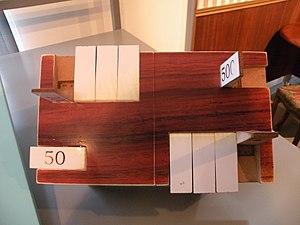
marque a jouer, qui sert à compter un peu comme un boulier, Musée de la Nacre et de la Tabletterie
Une marque à jouer ou marque de piquet est une tablette généralement en bois qui sert à compter les points lors d’un jeu.